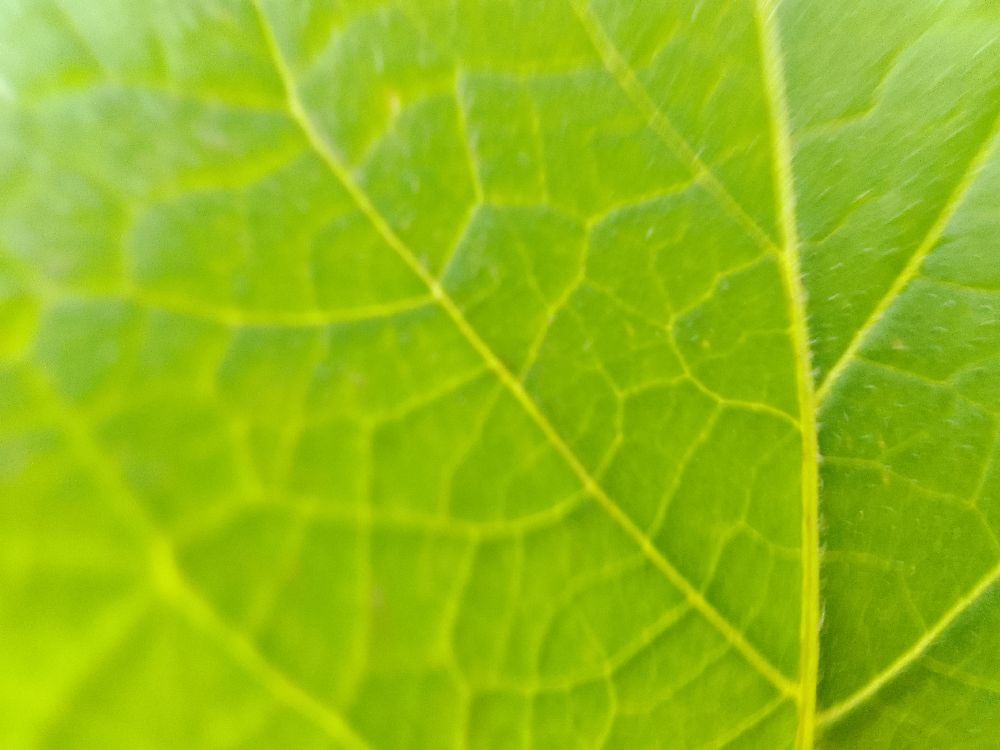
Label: Healthy